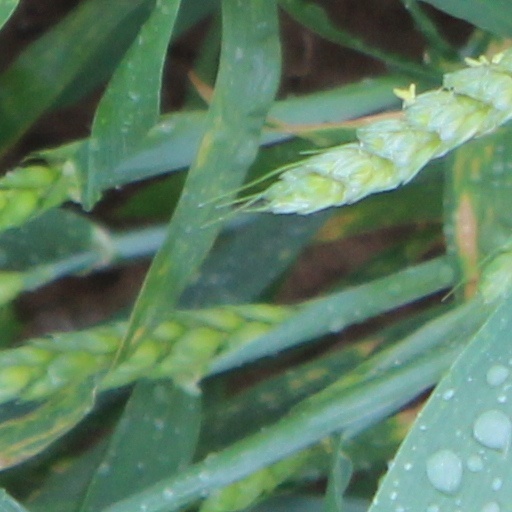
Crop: wheat